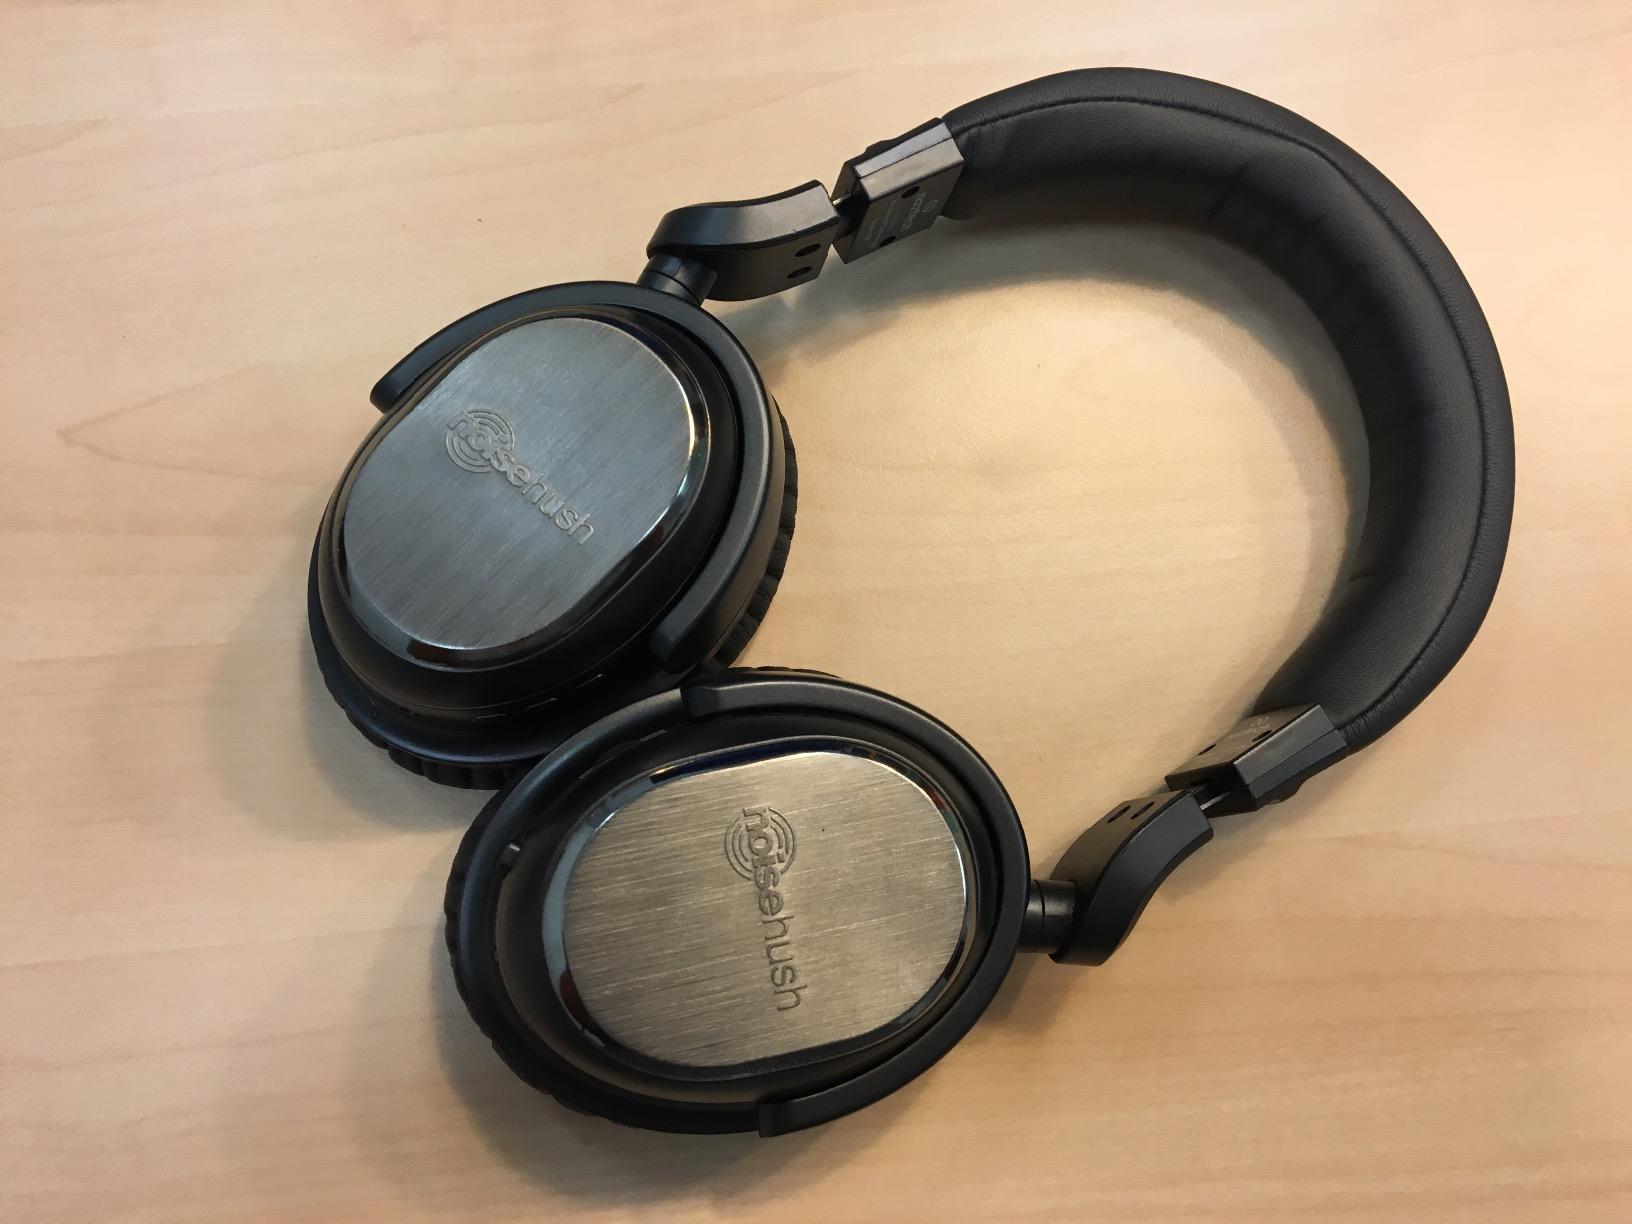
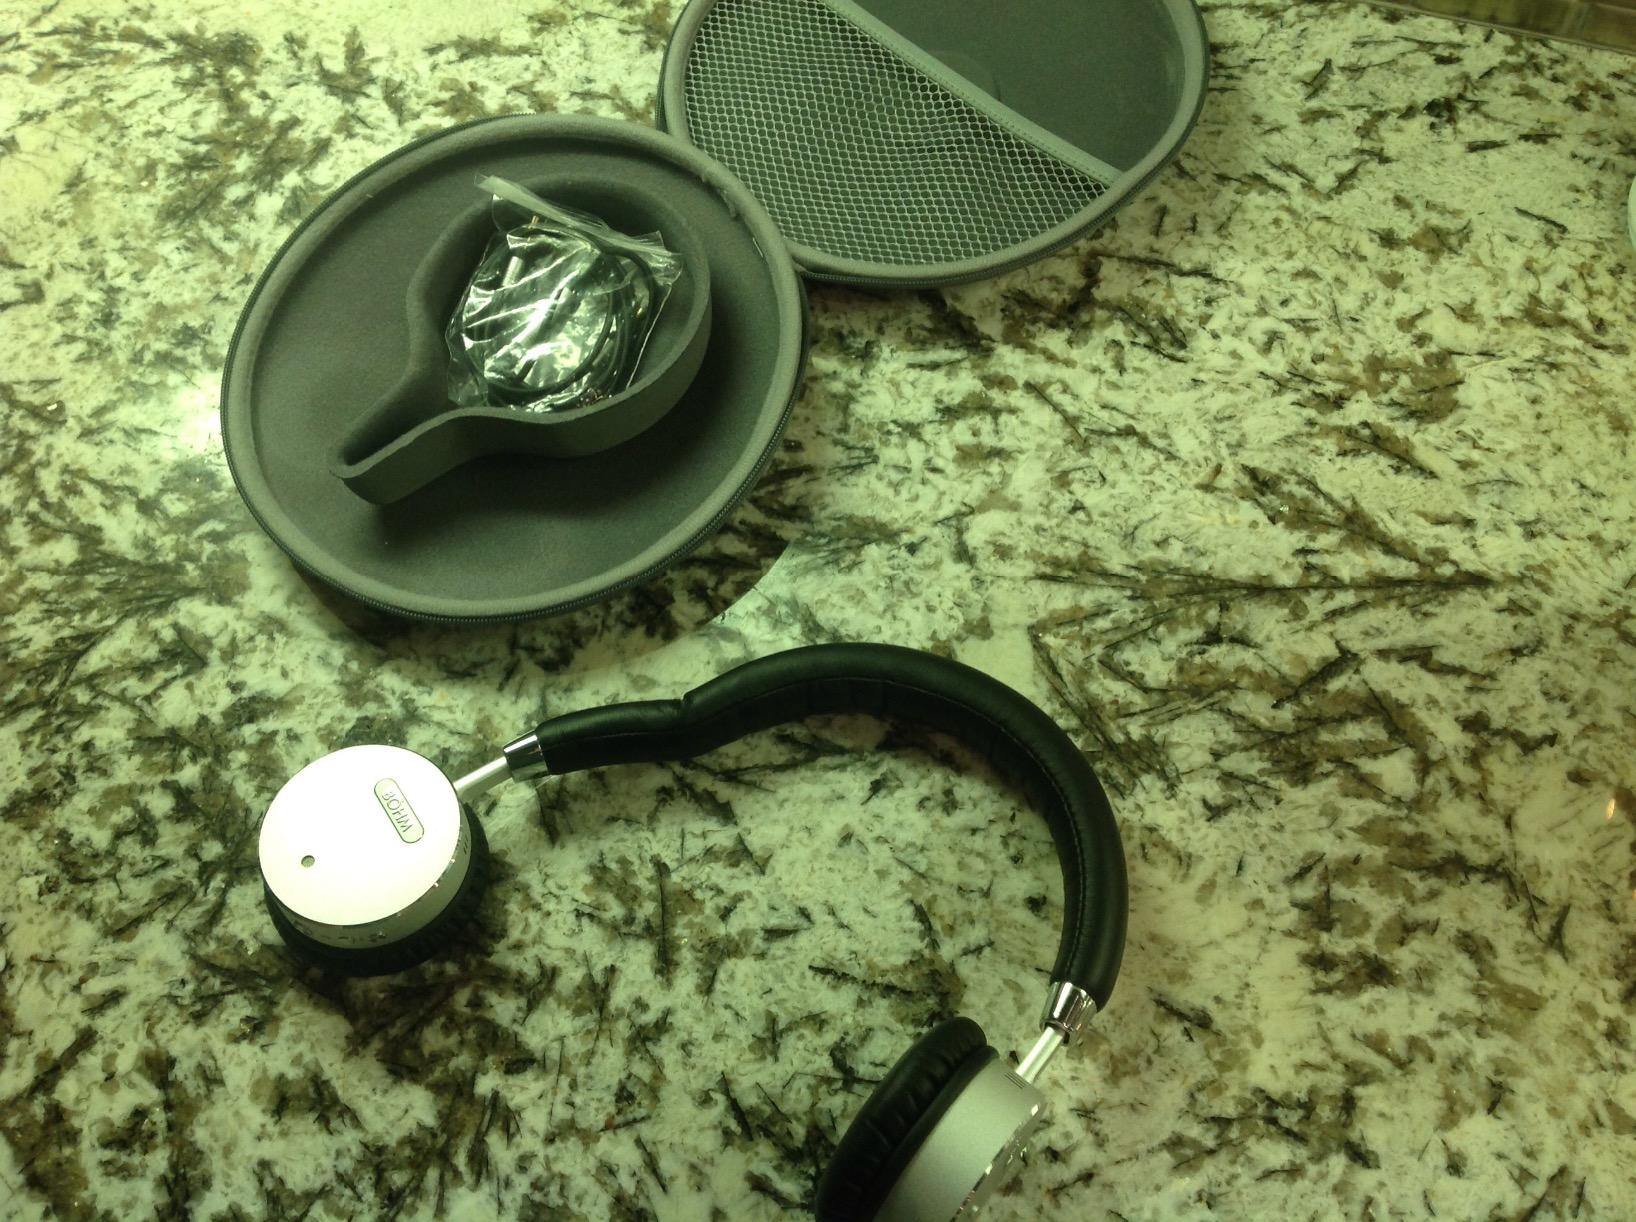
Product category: headphones
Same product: no